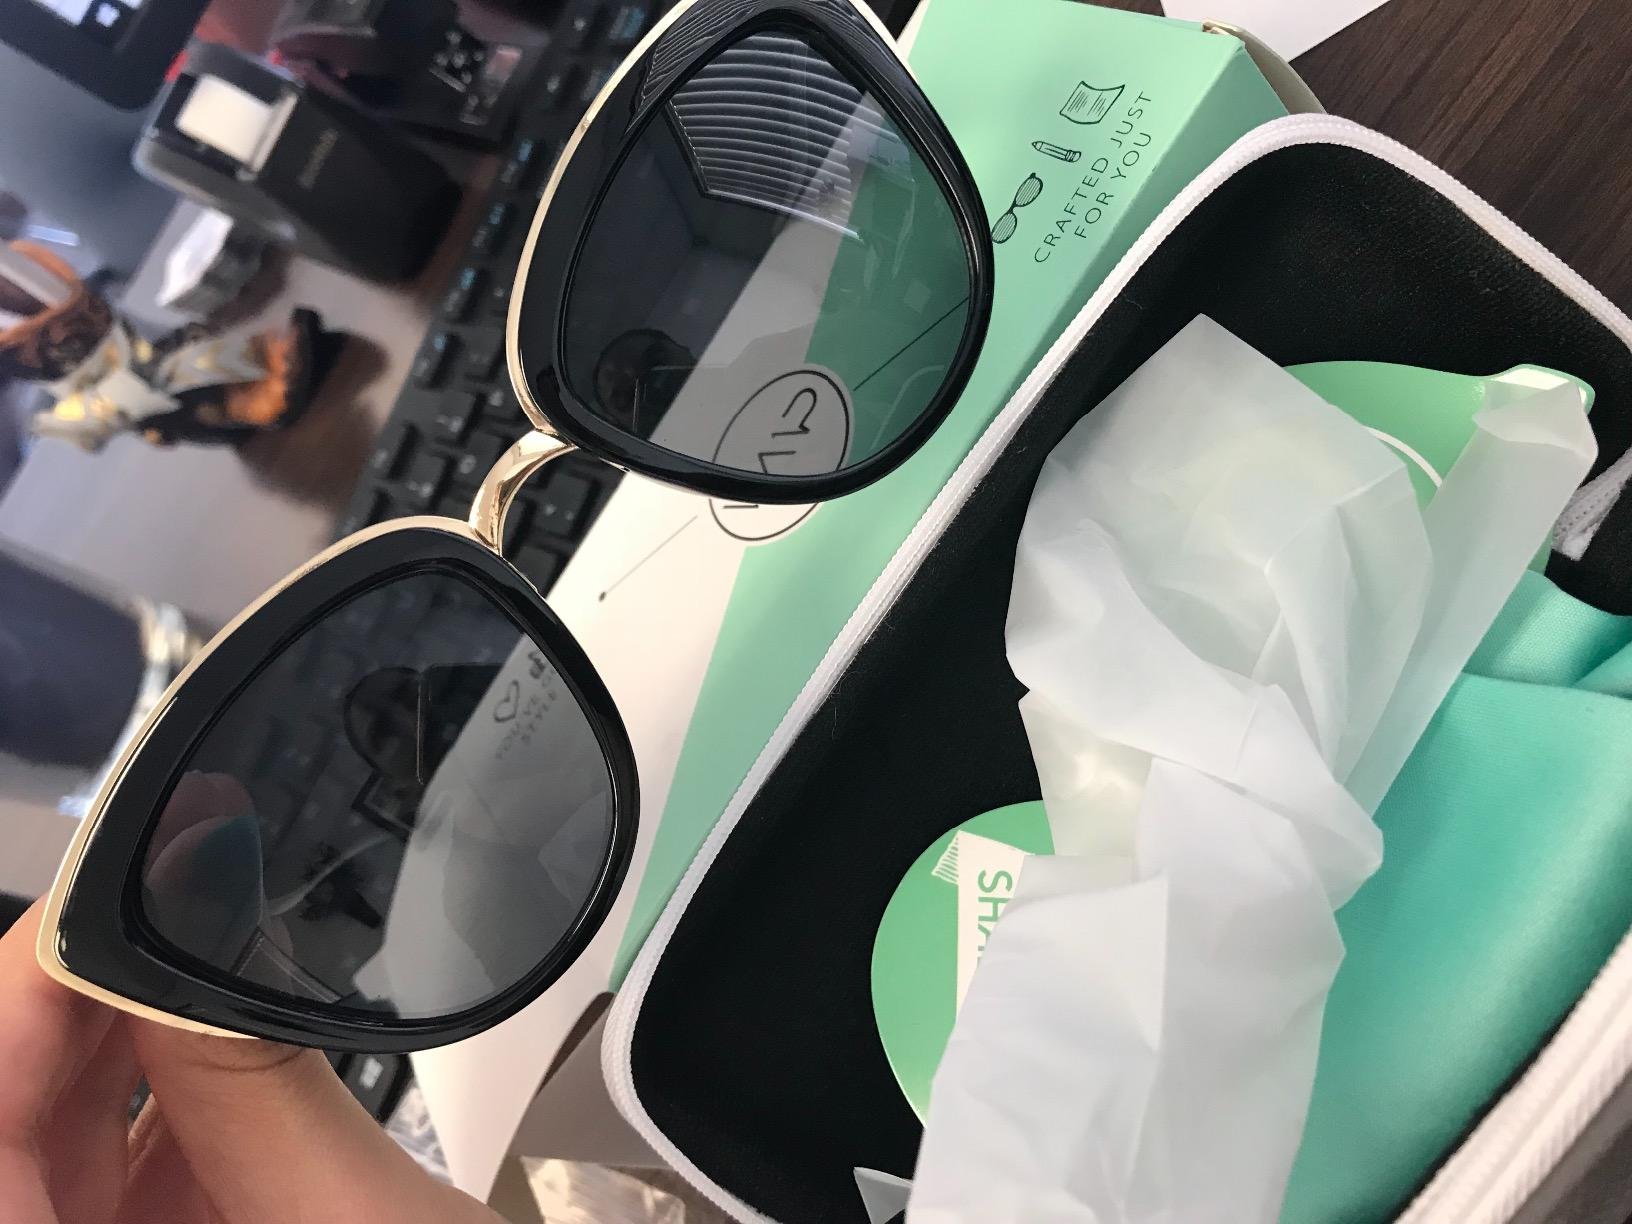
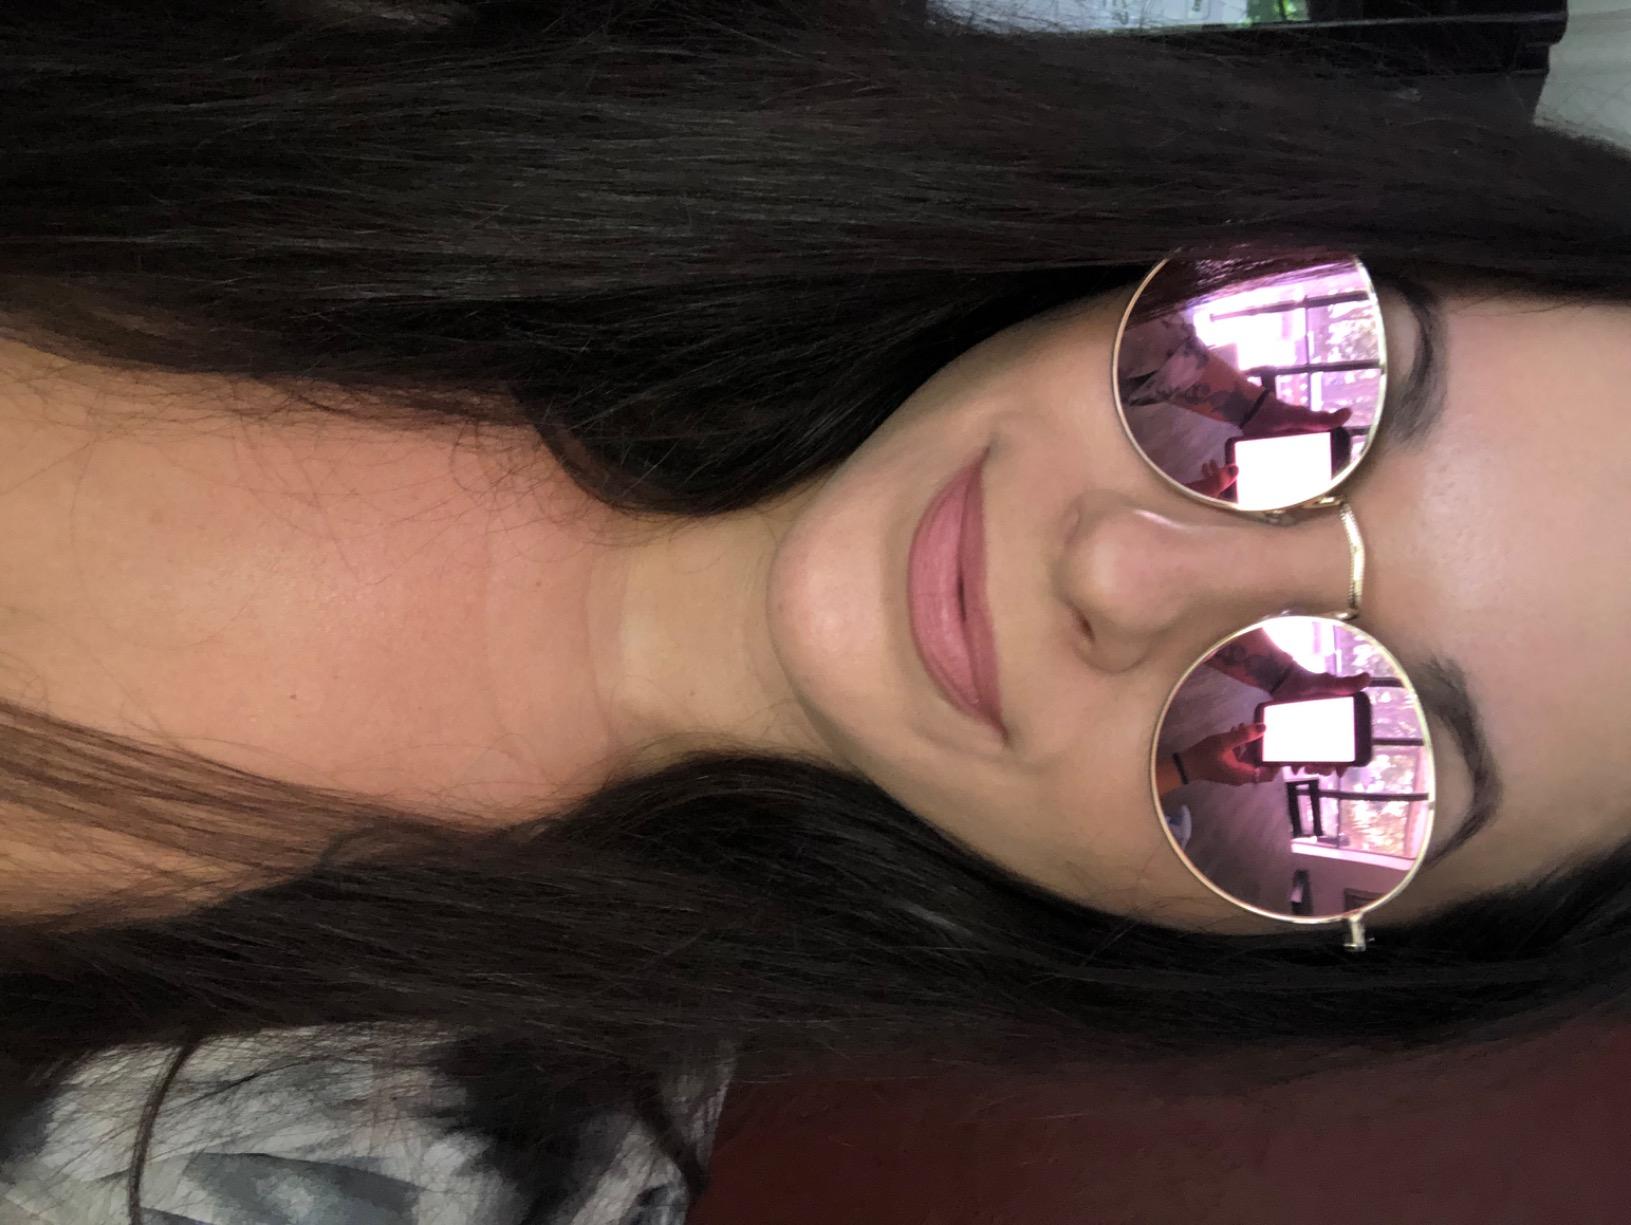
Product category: accessories_sunglasses
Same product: no